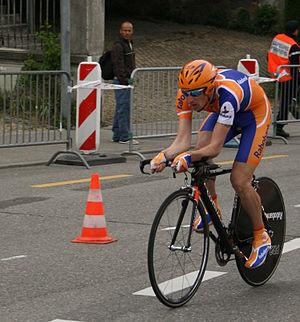
Denis Nikolaïevitch Menchov, né le 25 janvier 1978 à Orel, dans l'ex-URSS, est un coureur cycliste russe professionnel de 2000 à 2013, reconverti en directeur sportif. Considéré comme un coureur de grands tours, il en remporte deux au cours de sa carrière : le Tour d'Espagne en 2007 ainsi que le Tour d'Italie en 2009. Cependant il a échoué dans la quête d’un Tour de France, terminant troisième en 2008.